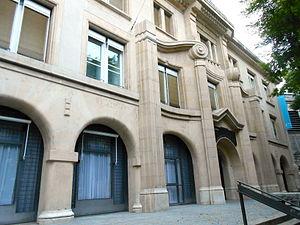
Rue de la Grotte 2, Lausanne This is an image of a cultural property of regional significance in Switzerland with KGS number 14644